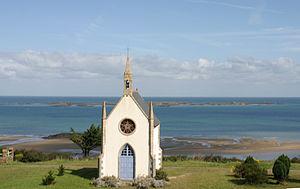
Etables sur mer chapelle notre dame esperance